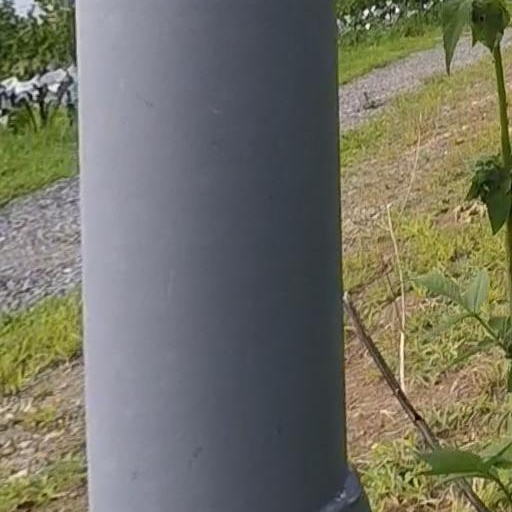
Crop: grape